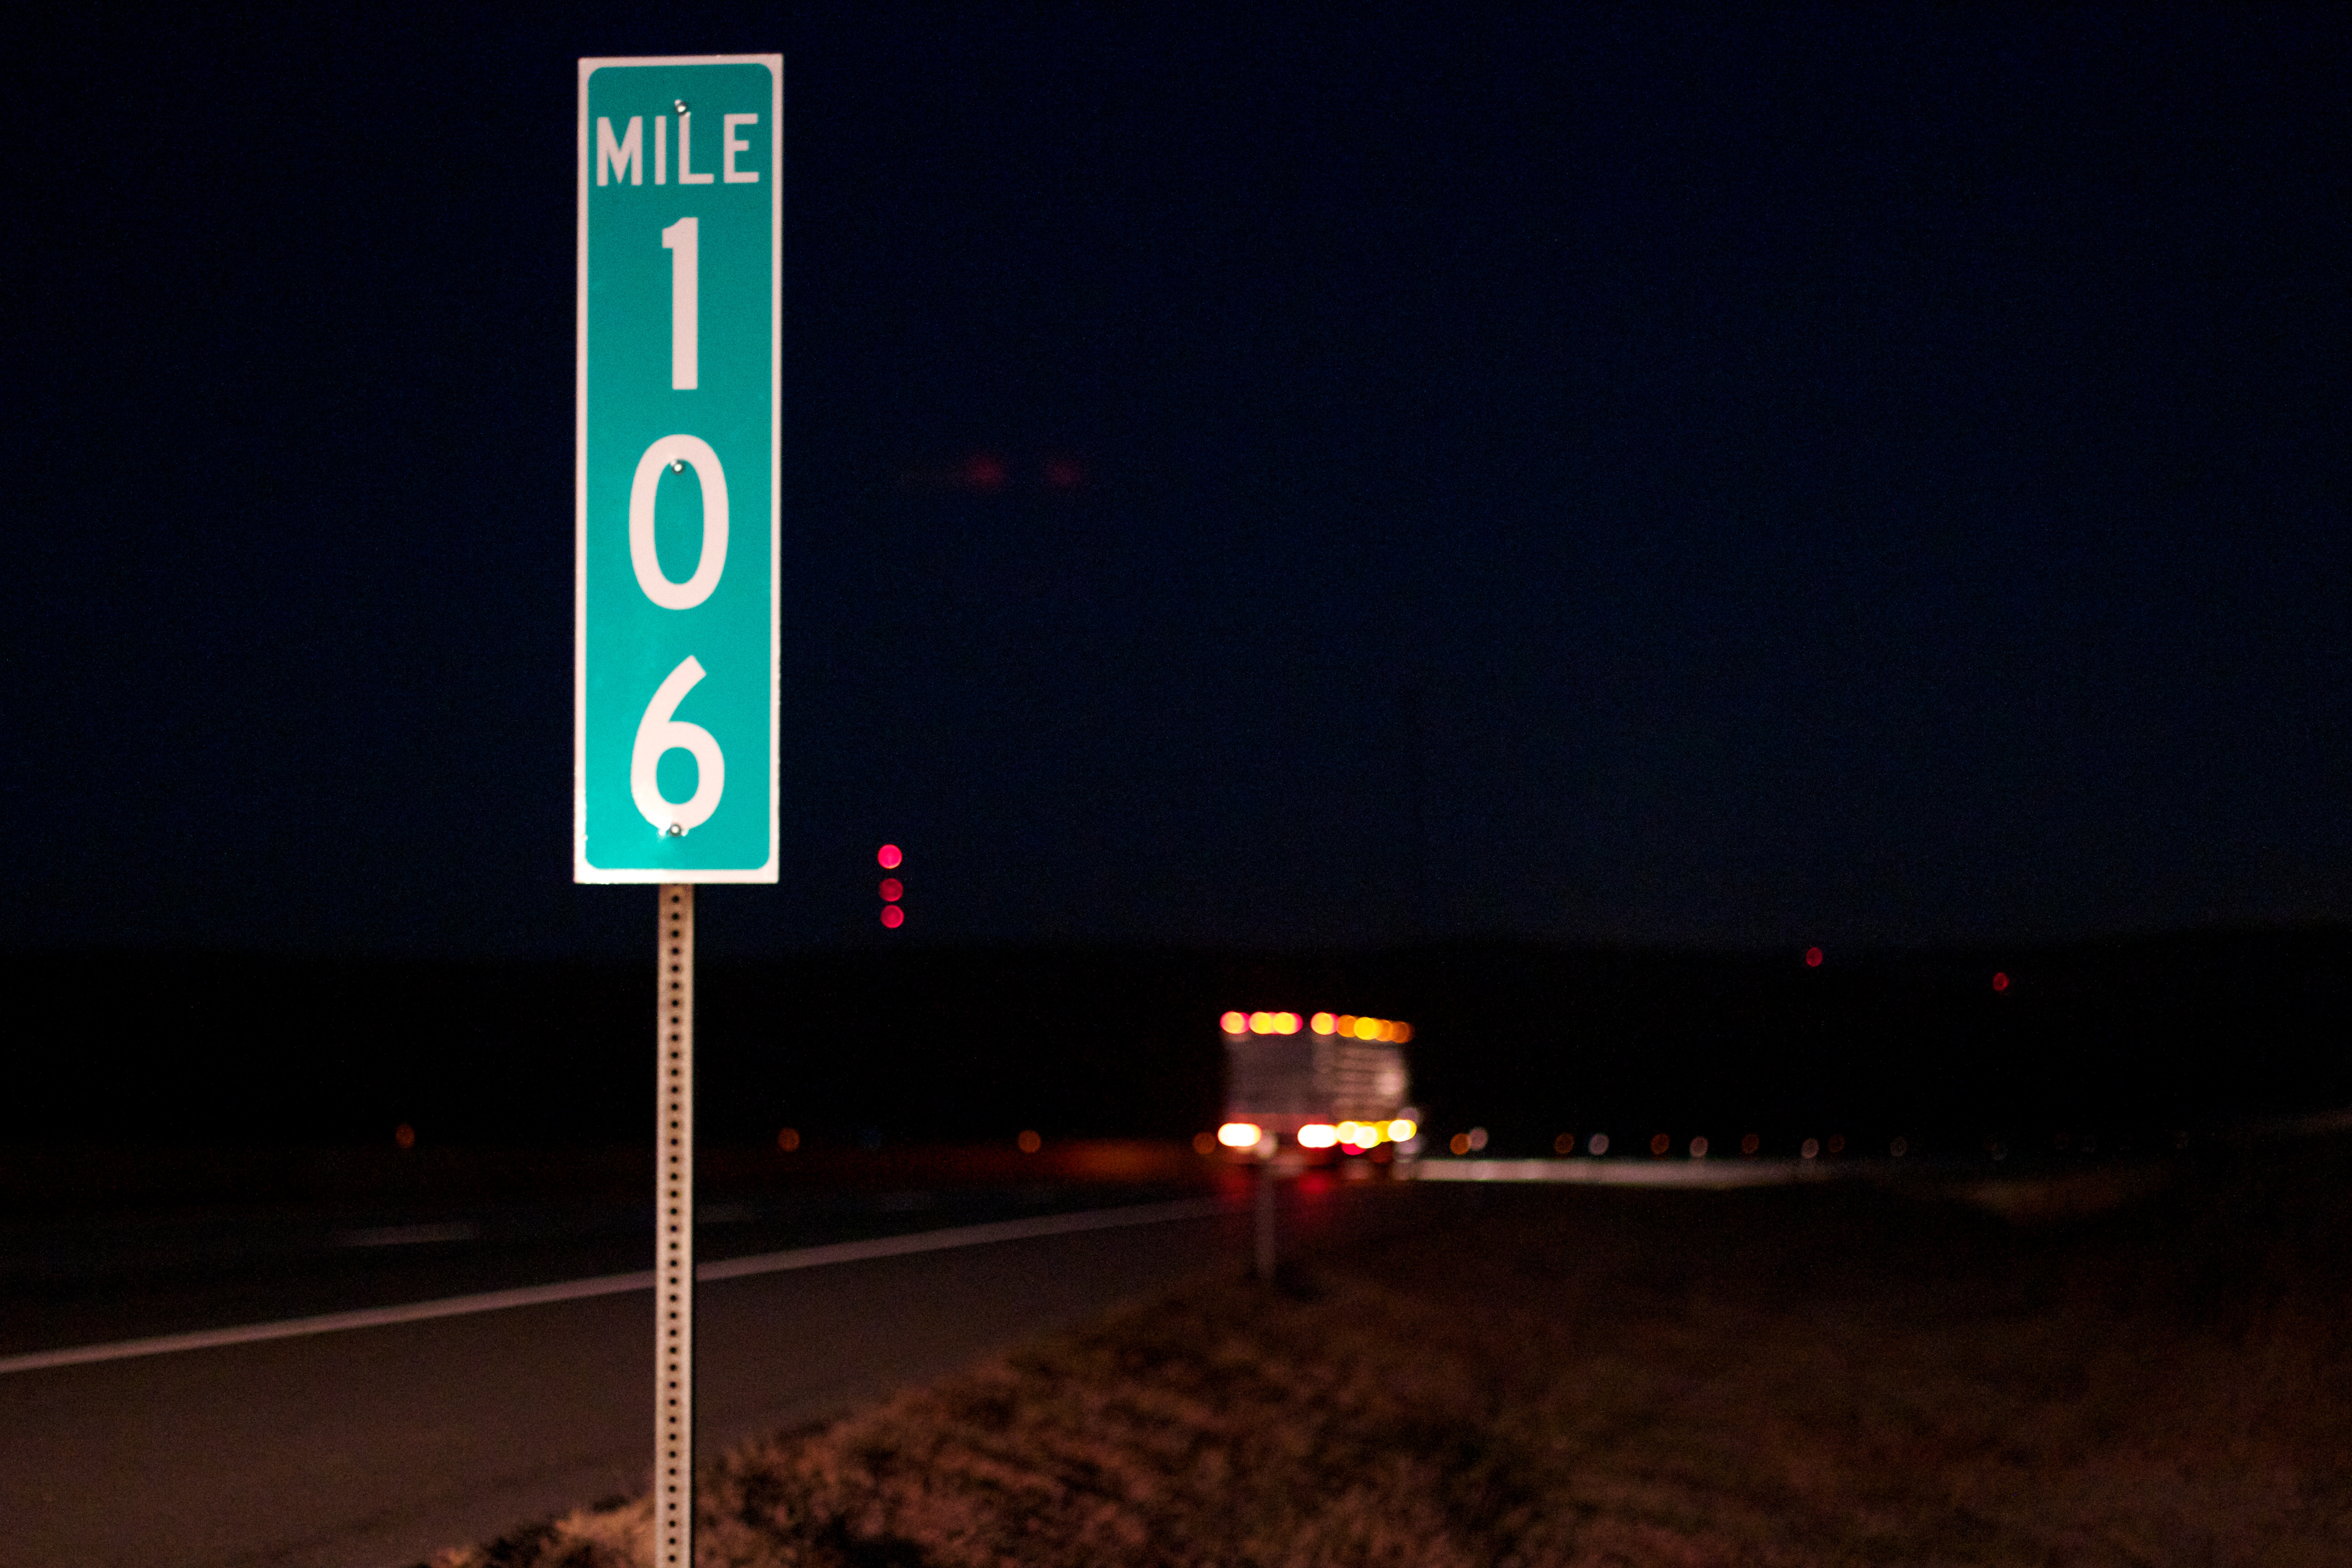
light, night, highway, sign, evening, darkness, signage, lighting, infrastructure, ds106, 106